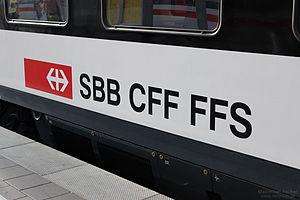
Les Chemins de fer fédéraux suisses sont la principale compagnie ferroviaire de Suisse. Son siège social est à Berne. Créés en 1902 avec la nationalisation d'une grande partie du réseau ferroviaire suisse, ils ont en 1999 acquis le statut de société anonyme de droit public dont le capital est détenu en totalité par l'État fédéral.